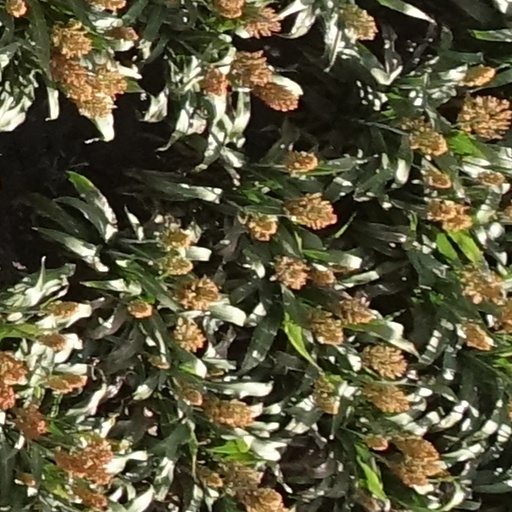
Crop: sorghum